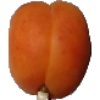
Label: apricot